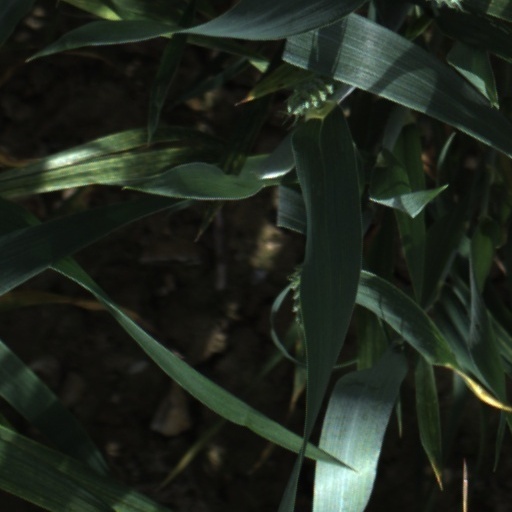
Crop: wheat